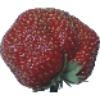
Label: strawberry_wedge